Baker's rack

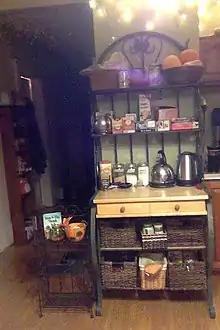
Both can be considered baker's racks despite very different designs

A baker's rack is a type of furniture with shelves, typically made of wrought iron or some other metal. "Since the 17th century, baker's racks have been part of many homes around the world. This versatile storage furniture has gained its name because it has been originally used by bakers." The shelves are made of a conductive material, often steel or iron, which served to help cool a baker's goods such as hot pies, breads, and pastries. The conductivity and thermal mass of metal not only allows for heat to be quickly transferred from the pan to the shelf, but held for a long time. This allowed the cooling process to be equally distributed so baked goods maintained their integrity.